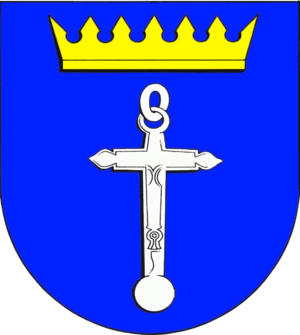
Kronsgaard
Coat of arms of Kronsgaard
Kronsgaard er en landsby og kommune beliggende få kilometer nord for Kappel i det østlige Angel i Sydslesvig. Administrativt hører kommunen under Slesvig-Flensborg kreds i den tyske delstat Slesvig-Holsten. Kommunen samarbejder på administrativt plan med andre kommuner i omegnen i Gelting Bugt kommunefælleskab. I kirkelig henseende hører Kronsgaard under Gelting Sogn. Sognet lå i Kappel Herred, da området tilhørte Danmark.